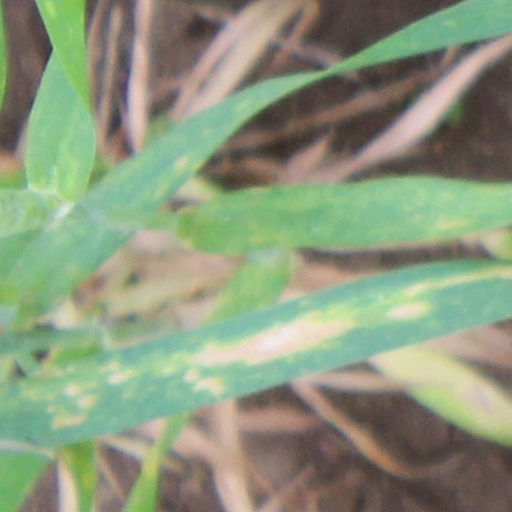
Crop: wheat